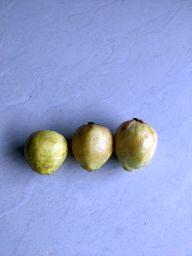
Fruit: Guava
Quality: Good